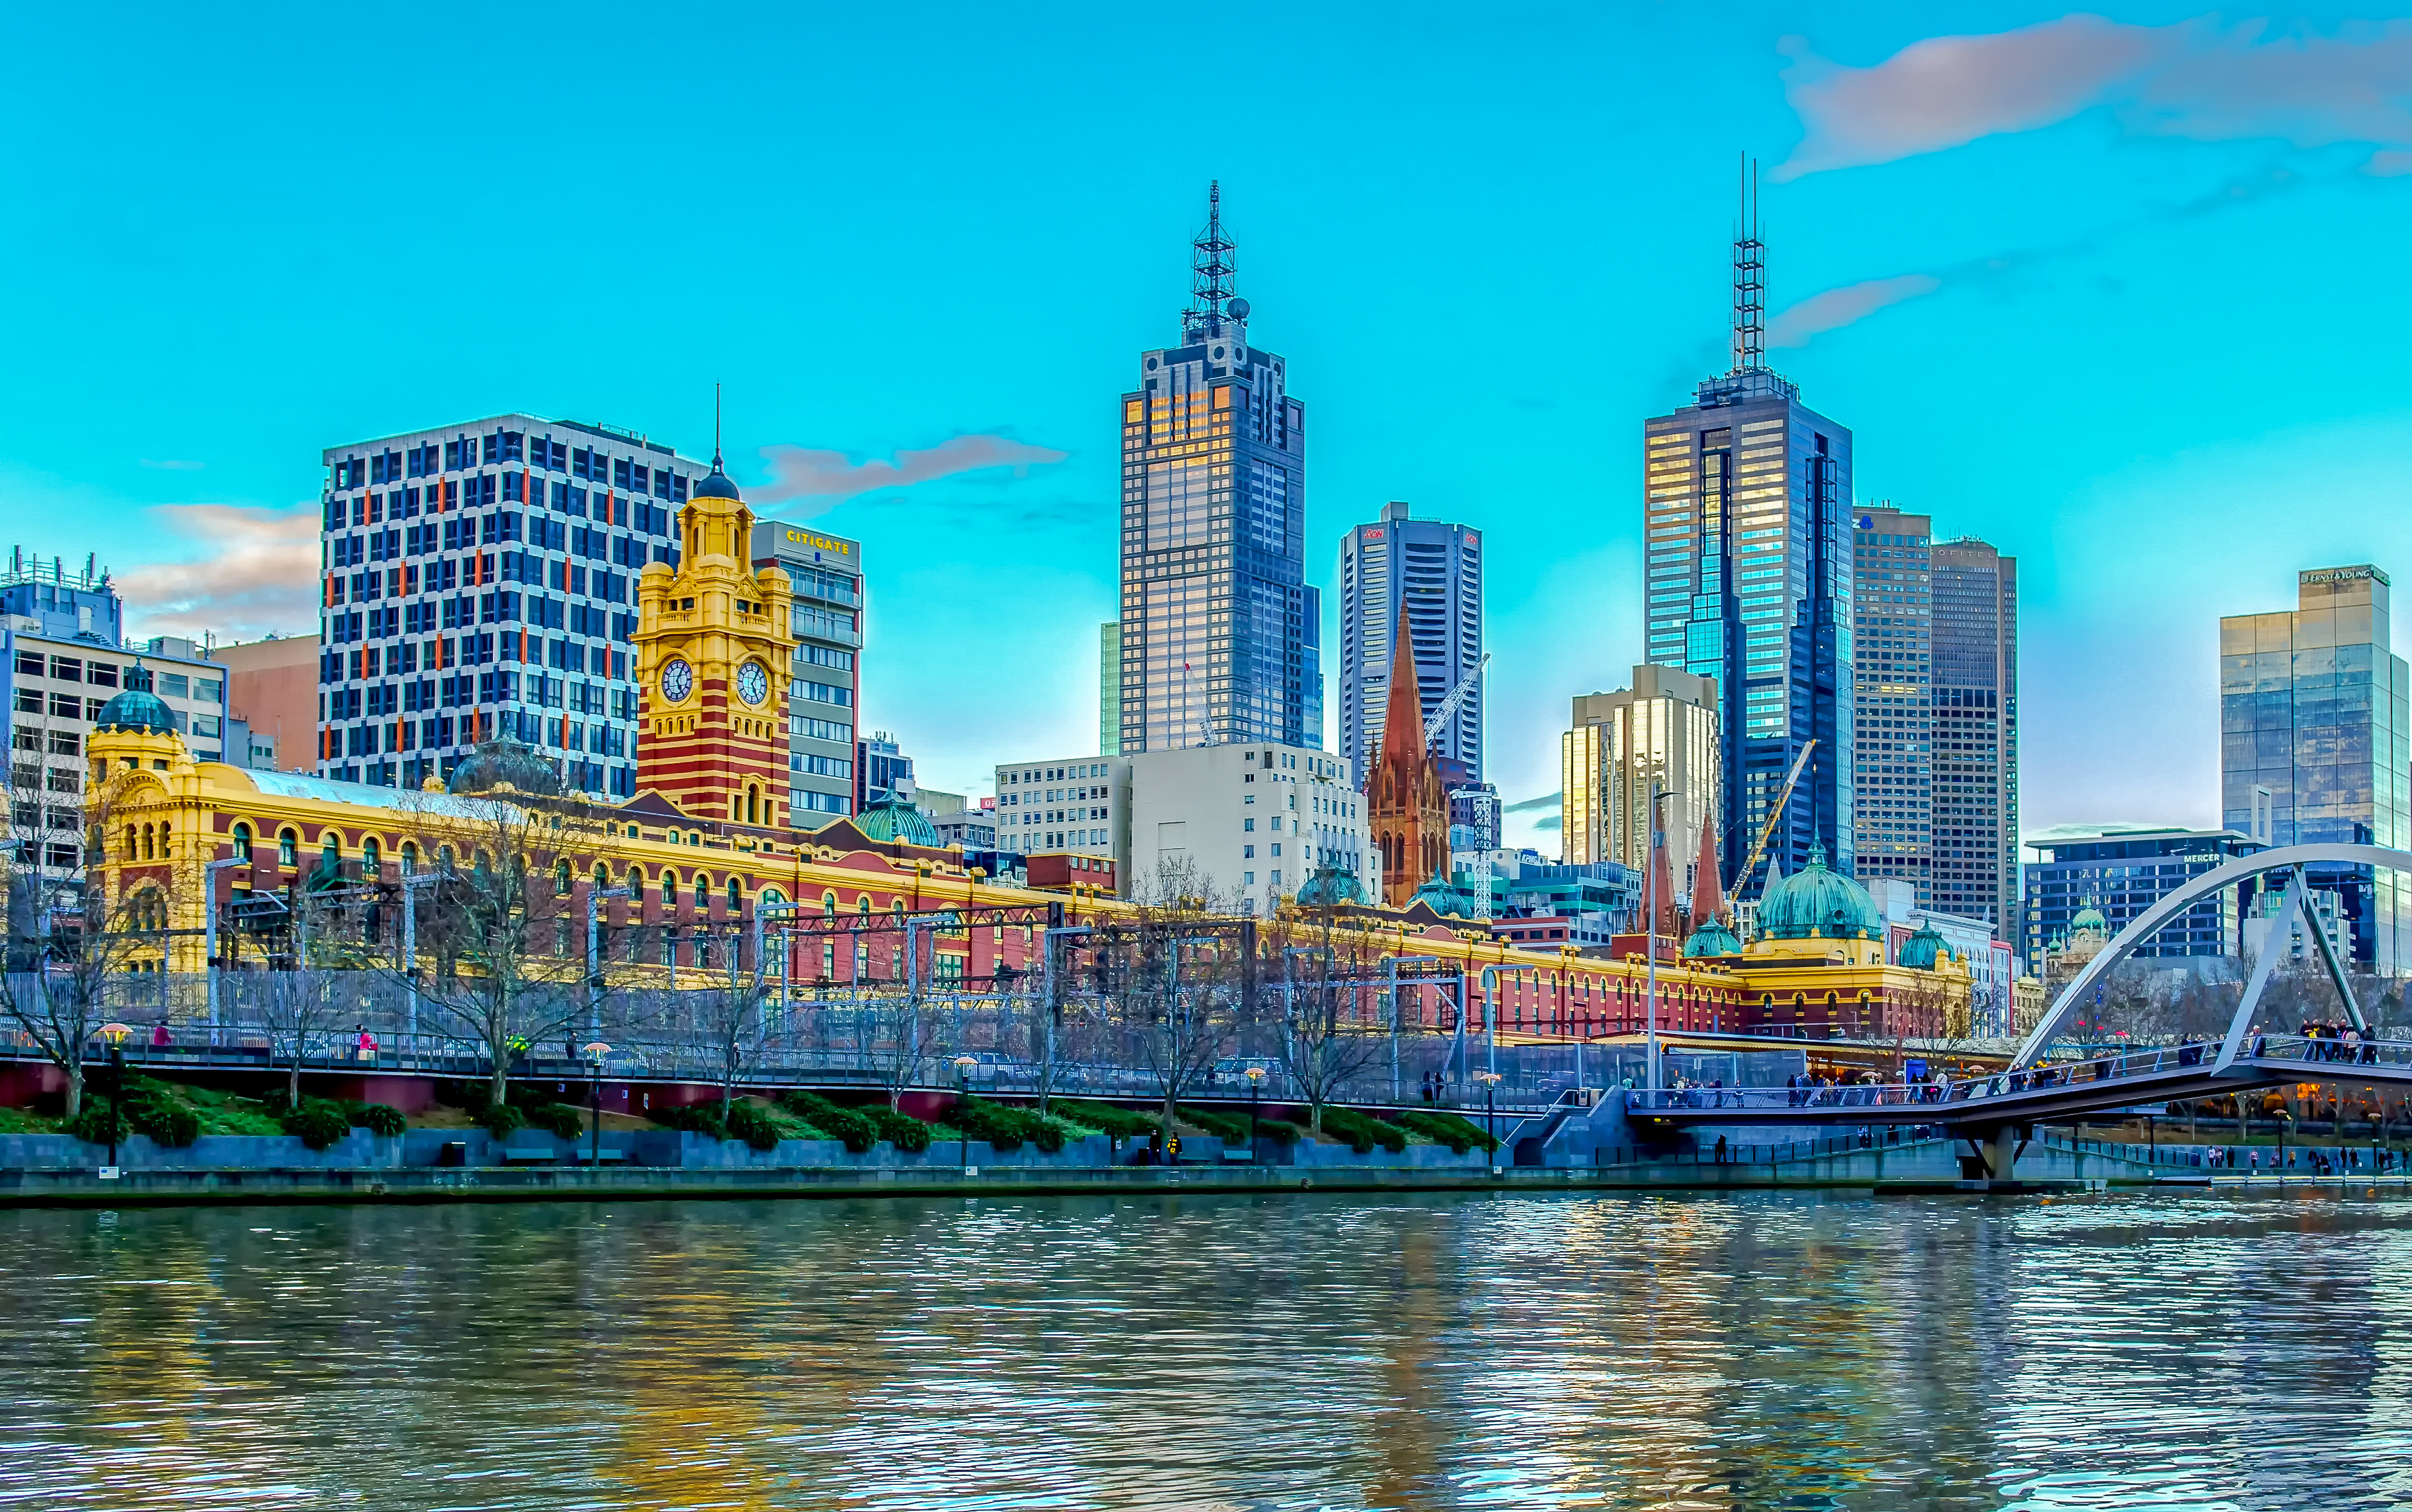
river, yarra river, water, bridge, buildings, melbourne, train, station, metropolitan area, cityscape, city, skyline, metropolis, urban area, landmark, skyscraper, tower block, waterway, daytime, reflection, sky, downtown, building, tower, mixed use